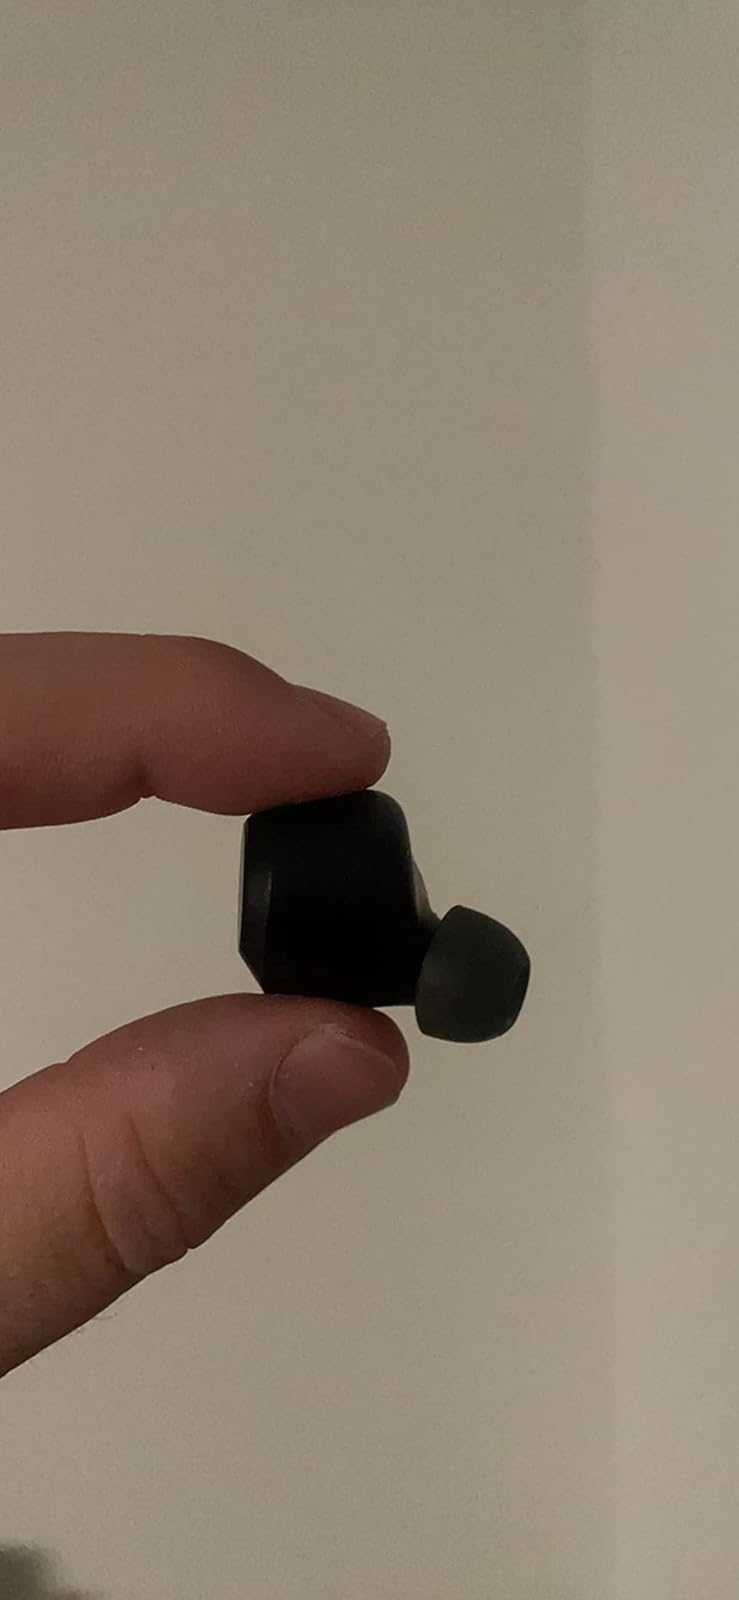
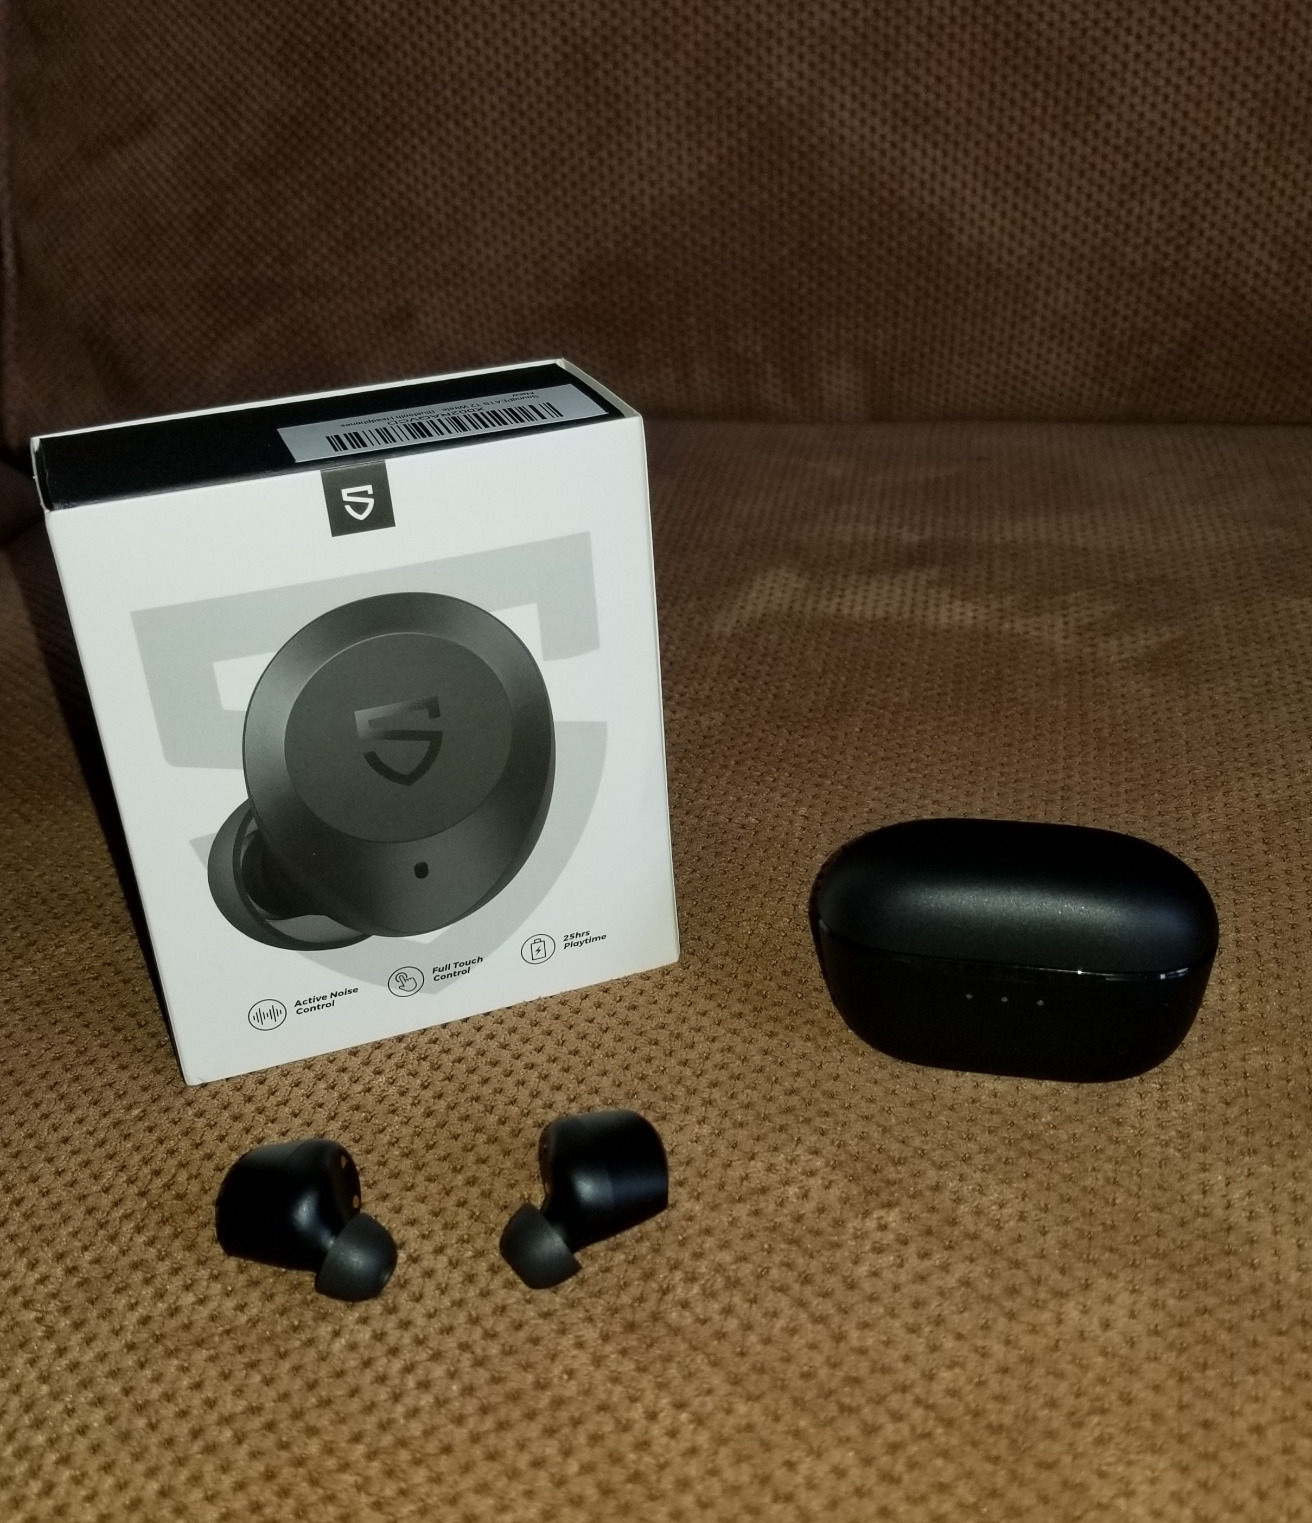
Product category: earbuds
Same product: yes